Albert Johnson (criminal)

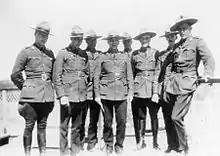
A few of the Royal Canadian Mounted Police involved in hunting the "Mad Trapper". Left to right: Constable A. W. King, was wounded; Mr. Hutchinson; Corporal Hall; unknown; Mr. Melville; Corporal R. S. Wild; Constable E. "Newt" Millen, was killed; unknown.

King and Bernard returned five days later with two other men. Johnson again refused to talk and eventually King decided to enforce the warrant and force the door. As soon as he began, Johnson shot him through the wooden door. A brief firefight broke out, and the team managed to return the wounded King to Aklavik where he eventually recovered.